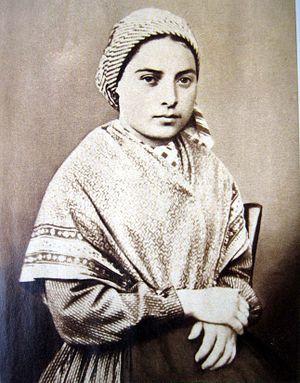
La Gascogne est une région culturelle et une ancienne province située sur le territoire actuel des départements français des Landes, du Gers, des Hautes-Pyrénées et, pour partie, d'autres départements des régions de Nouvelle-Aquitaine et d'Occitanie, ainsi que la comarque du Val d'Aran, au Nord de la communauté autonome de Catalogne. Successivement appelée Aquitaine, Novempopulanie, Vasconie puis Gascogne, elle a disparu en tant qu'entité politique propre en 1063 lors du rattachement au Duché d'Aquitaine ; toutefois le nom de Gascogne est resté usité jusqu'à la révolution française. Elle est forte de la diversité géographique de son territoire naturel, localisé entre Océan Atlantique, Garonne et Pyrénées. Revendiquant une identité culturelle fondée sur son histoire évoluant de peuples aquitains de langue proto-basque vers un peuple de Gascons partageant une langue latinisée commune, elle constitue l'aire linguistique actuelle du gascon.
Marie-Bernarde Soubirous, plus connue sous le diminutif Bernadette, née le 7 janvier 1844 dans le département des Hautes Pyrénées à Lourdes et morte le 16 avril 1879 dans le département de la Nièvre à Nevers, est une jeune fille française qui a affirmé être témoin de dix-huit apparitions mariales à la grotte de Massabielle entre le 11 février et le 16 juillet 1858. Devenue religieuse, elle est canonisée en 1933.
Les apparitions de Lourdes sont des apparitions mariales manifestées à une jeune fille âgée de quatorze ans, Bernadette Soubirous. Celle-ci a déclaré qu'elle avait assisté à dix-huit apparitions d'une jeune fille se présentant comme étant l'Immaculée Conception.